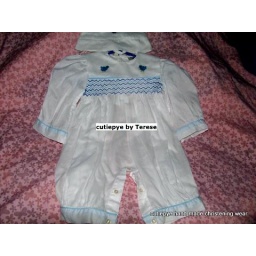
boys smocked romper with chooks embroidery on collar and hat blue piping on hand and leg band and above smocking 3months only